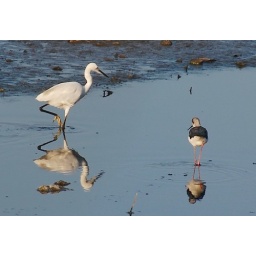
two bird were found in lower lake